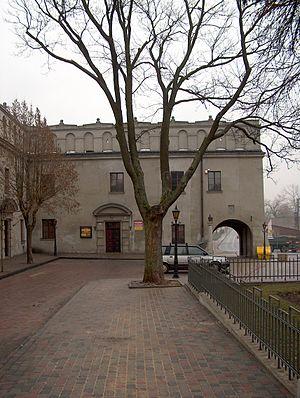
Opoczno est une ville dans la partie méridionale de la Pologne.